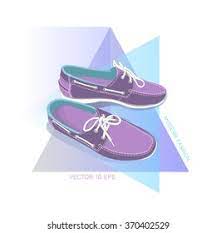
Label: Boat